Football in South America

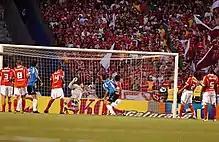
Grenal, one of the fiercest football rivalries in the world.

All Central American countries, and the great majority of South American countries use a league system with two separate seasons, the "Apertura" ("opening") and "Clausura" ("closing"). Where in Europe the season runs continuously from autumn to spring (usually from August to May or June), in some Latin American countries the season follows the calendar year. This is the case in Chile, Colombia, Ecuador, Haiti, Paraguay, and Peru, where the season runs from January or February until the end of the year. The rest of Latin America is aligned with the European season.